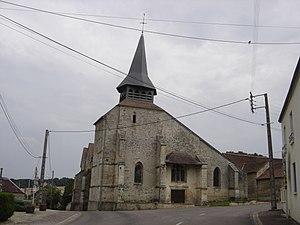
église de Longpré-le-Sec - Aube - France
Longpré-le-Sec est une commune française, située dans le département de l'Aube en région Grand Est.
L'église Saint-Pierre est une église catholique située à Longpré-le-Sec, en France.